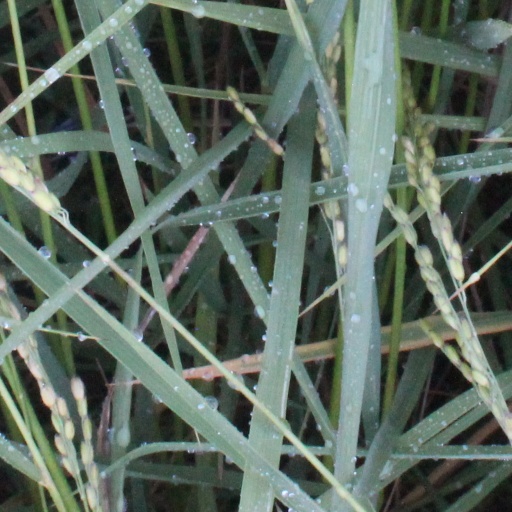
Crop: rice